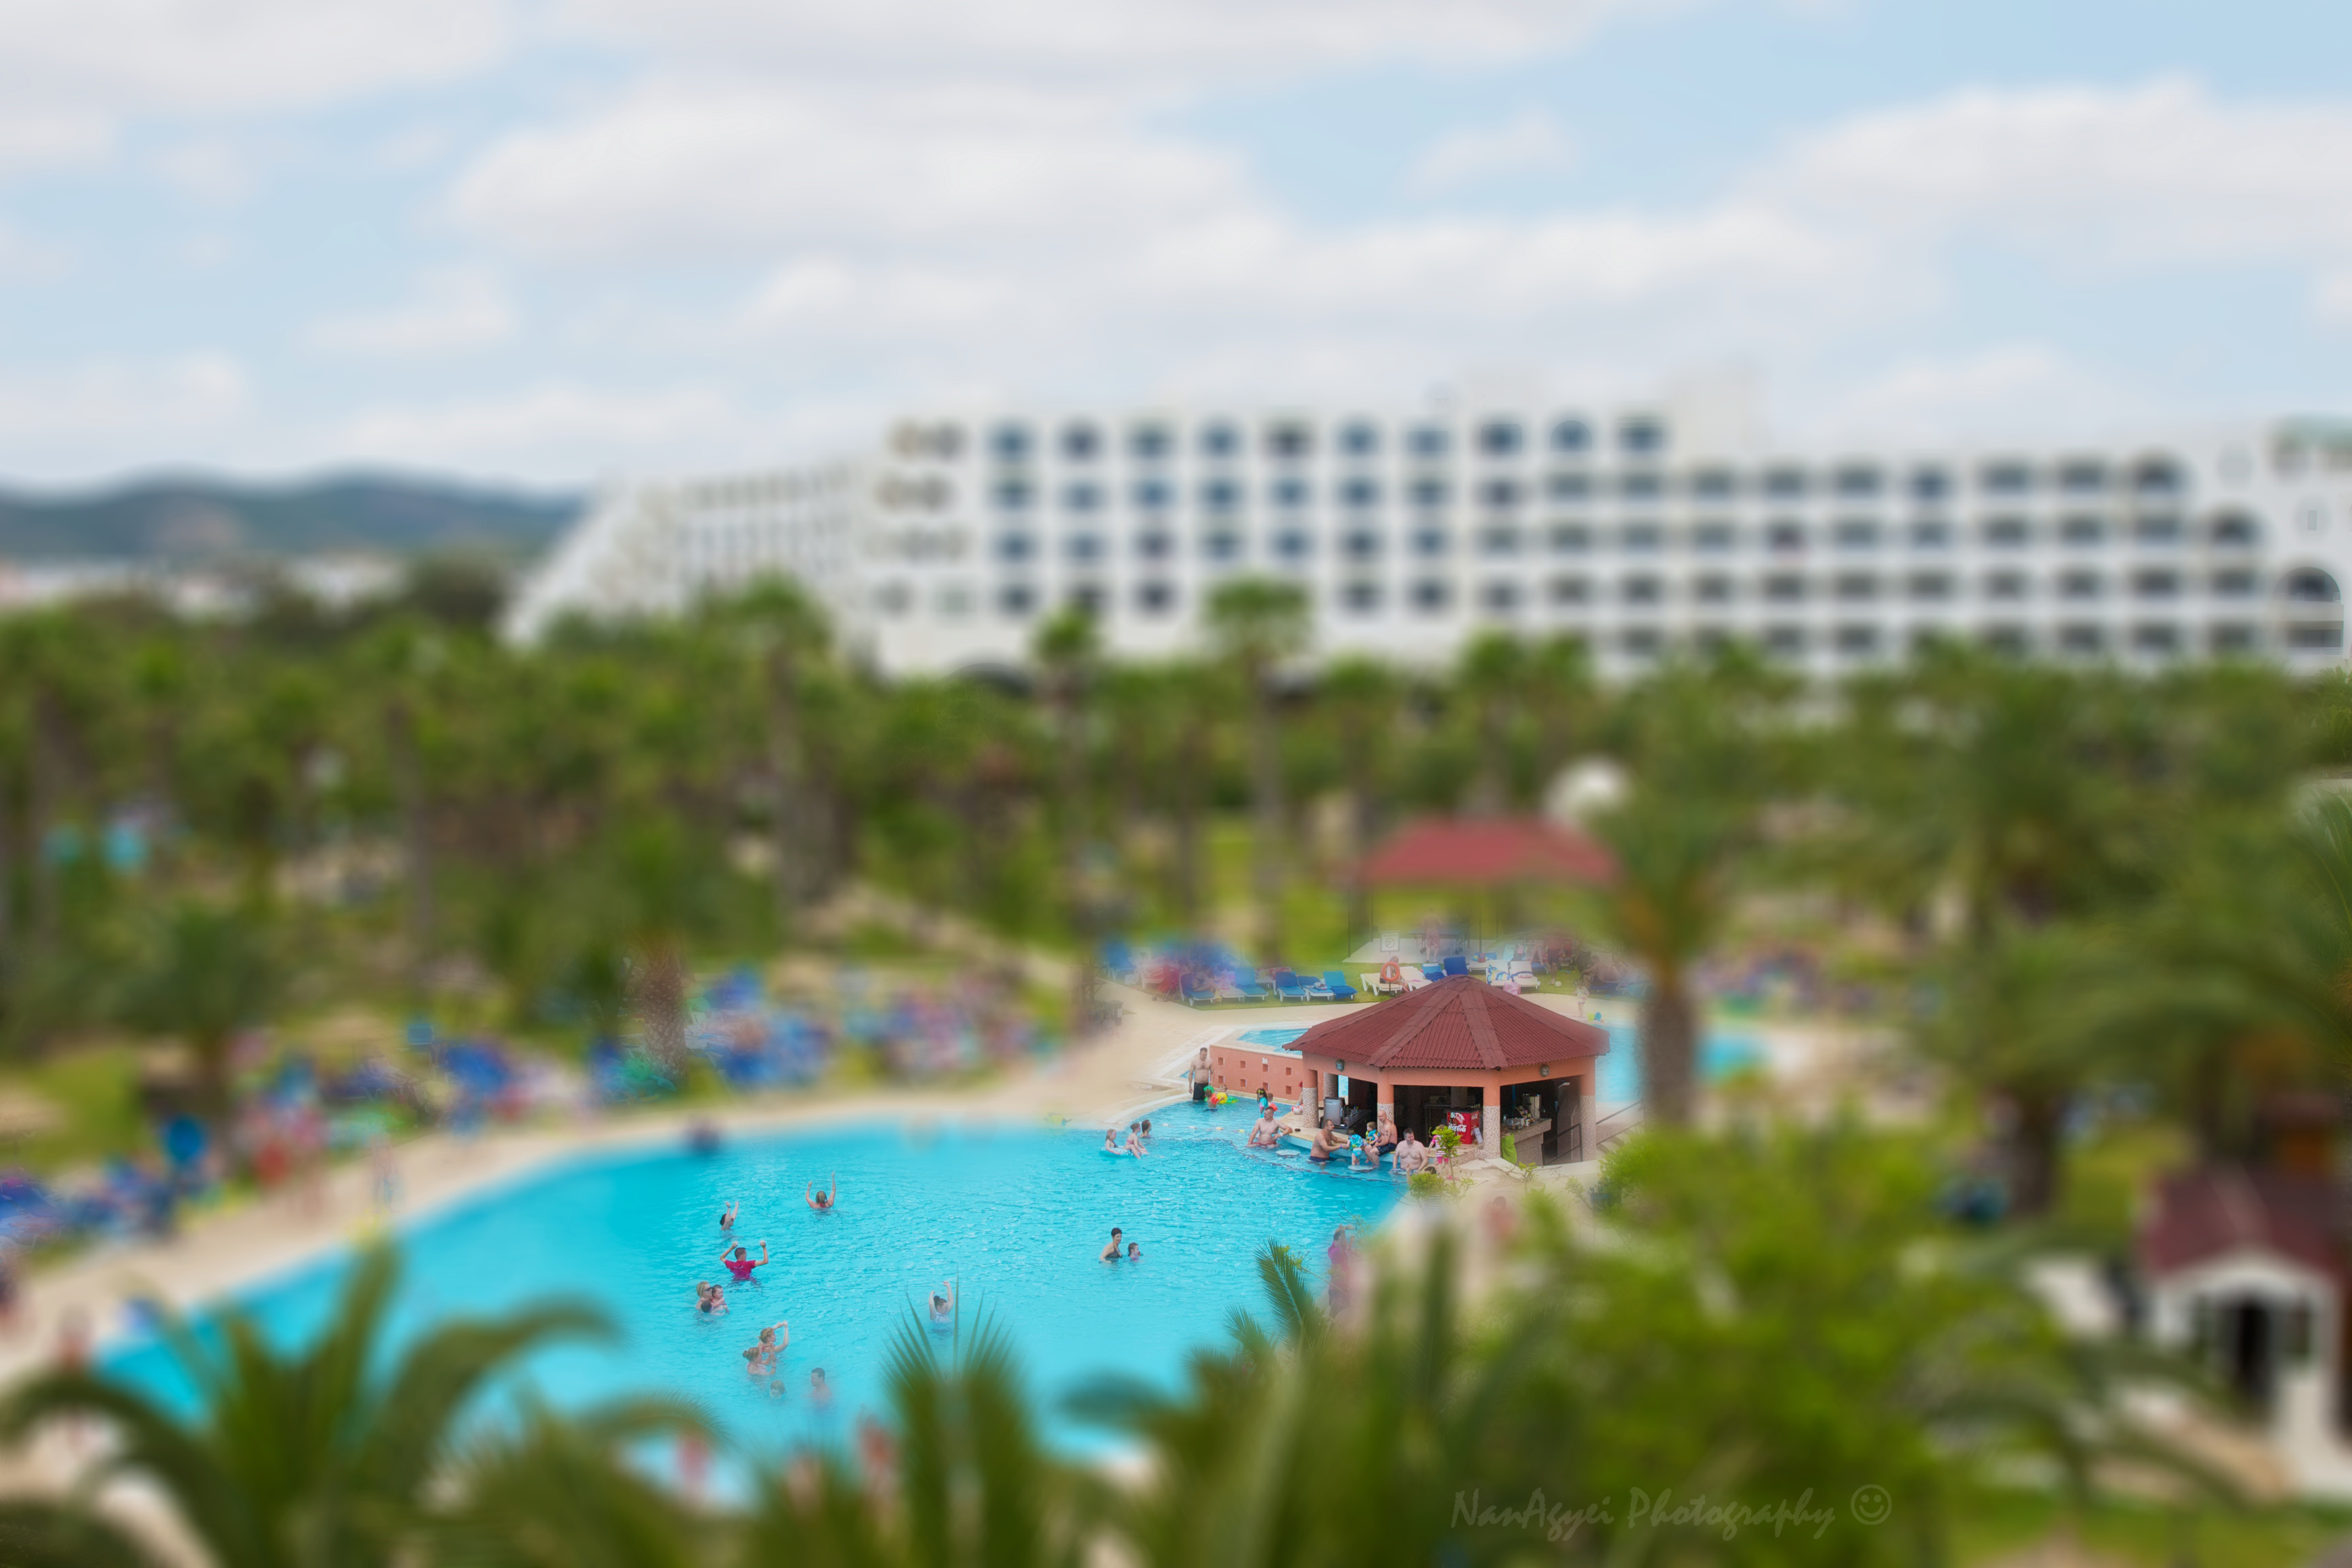
beach, sea, blur, people, building, vacation, pool, village, palm, holiday, bay, miniature, trees, 2012, resort, pov, toys, sony, estate, caribbean, shift, tilt, ecosystem, sliding, hss, tunisia, a700, hammamet, manar, poolbar, i5live, tiltingshifting